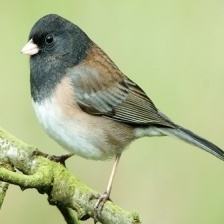
Species: DARK EYED JUNCO
Scientific name: JUNCO HYEMALIS